Zams

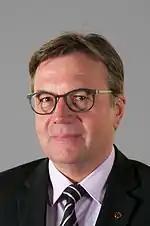
Günther Platter, 2017

While most other places in the Landeck district are shaped by tourism (especially winter tourism), in Zams handicraft, trade, and other services are major activities. About 5% of the population still practice agriculture, usually for supplementary income, particularly near Zammerberg.